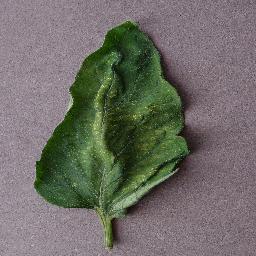
Label: Tomato___Spider_mites Two-spotted_spider_mite